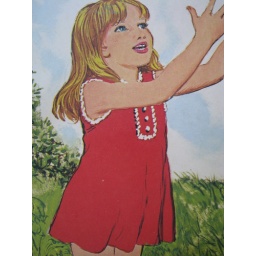
Girl in red dress